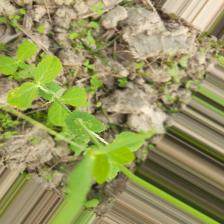
Label: Powdery Mildew